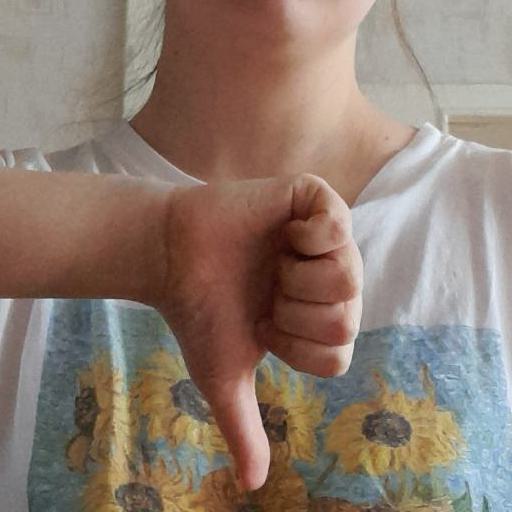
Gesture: dislike